Stanwood Camano News

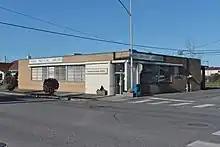
The offices of Stanwood-Camano News in 2015.

The Stanwood Camano News is a weekly newspaper serving Stanwood and Camano Island in the U.S. state of Washington. It had a circulation of 2,261 in 2020.